Gilbert Roland

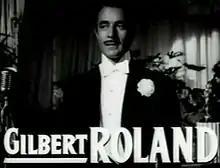
Gilbert Roland from the trailer for "The Bad and the Beautiful" (1952)

There is some discrepancy about his place of birth, since his father, the Spanish bullfighter Francisco Alonso "Paquiro II", declared to the press that his son was born in Bilbao and that he had Spanish nationality. Other sources say that he was born in Ciudad Juárez, Chihuahua, Mexico. At first he intended to become a bullfighter like his father and his paternal grandfather.